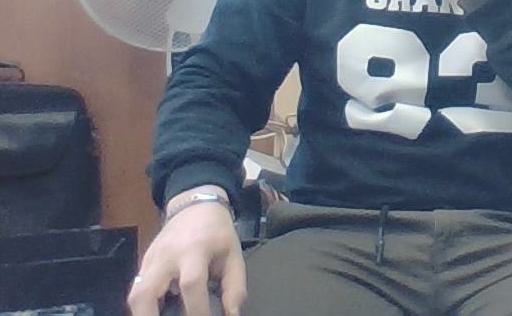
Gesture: no_gesture